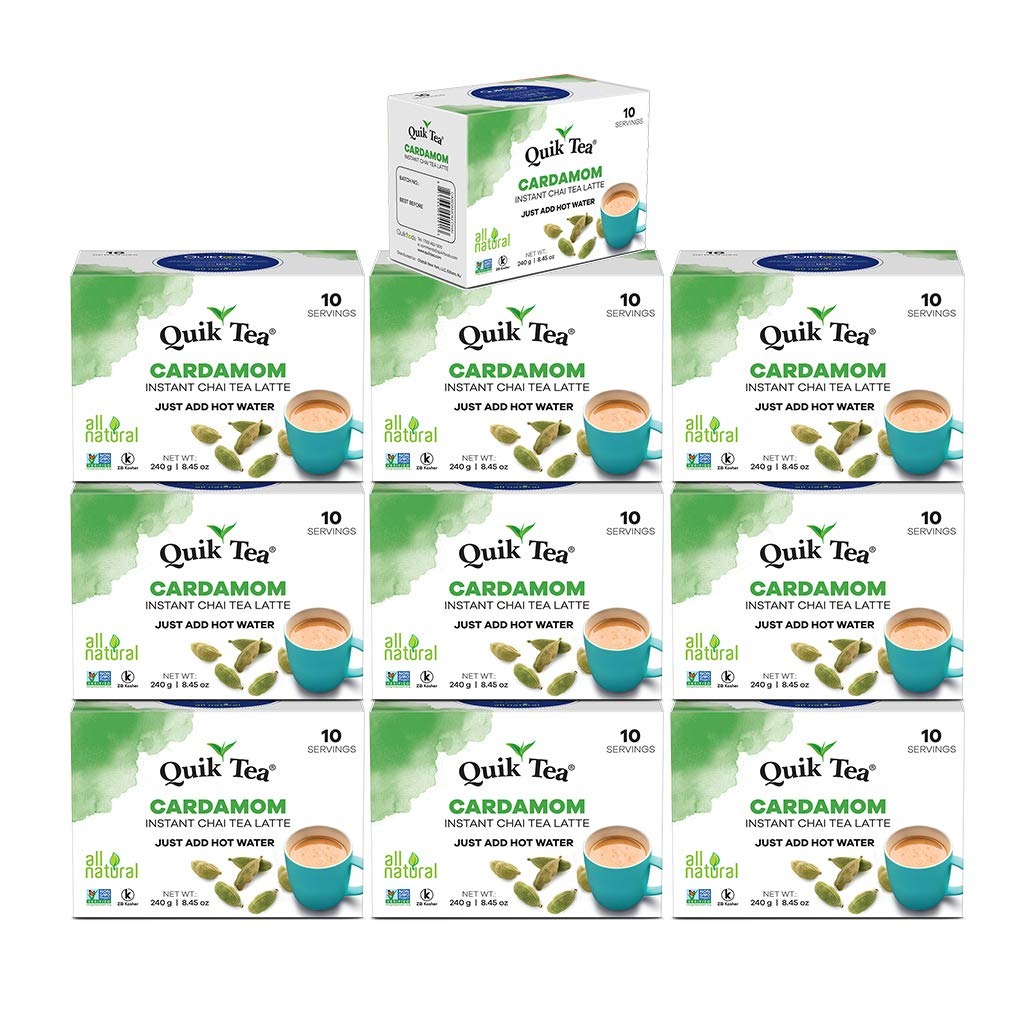
Item Name: QuikTea Chai Latte, Cardamom, 10 Count (Pack of 10)
Bullet Point 1: BOOST HEALTH: Improve your health & wellness! All of our tea flavors are packed with nutrient rich ingredients that are as good for your health as they are delicious and comforting.
Bullet Point 2: CHOOSE FROM DIFFERENT FLAVORS: Quik Tea offers a wide selection of teas that are sure to be a hit with family, friends and co-workers. There is a flavor to suit everyone's taste, mood & craving.
Bullet Point 3: MAKES A GREAT GIFT: Our tea packs make a great gift for just about anyone and is perfect for tea lovers as it allows them to explore new flavors and find a new favorite!
Bullet Point 4: ALL NATURAL: At QuikTea we pride ourselves on producing teas that contain no preservatives and are all-natural so you can enjoy the health benefits of our teas the way nature intended.
Value: 100.0
Unit: Count

Price: 51.715